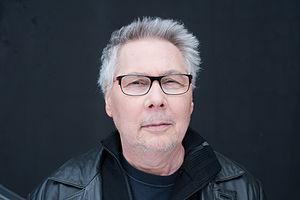
Philippe Besombes, né le 21 janvier 1946 à Paris, est un compositeur de musique contemporaine, ingénieur du son et producteur de musique français.